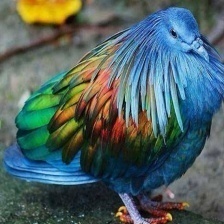
Species: NICOBAR PIGEON
Scientific name: CALOENAS NICOBARICA